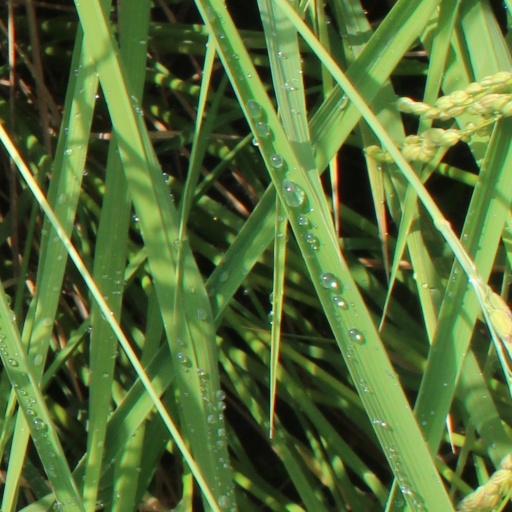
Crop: rice